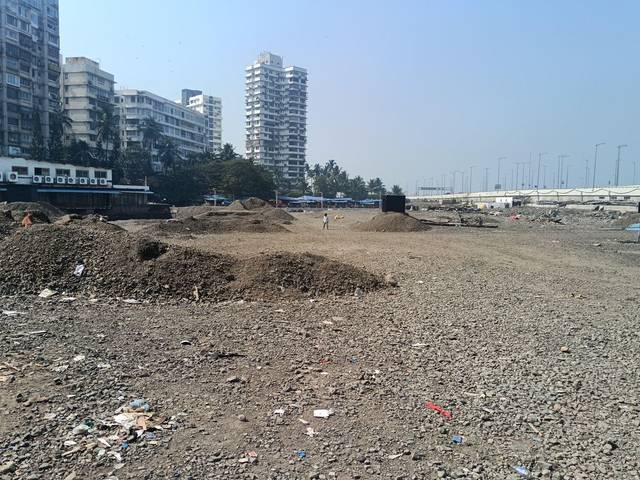
Region: India
Coordinates: 18.979, 72.811